John von Neumann

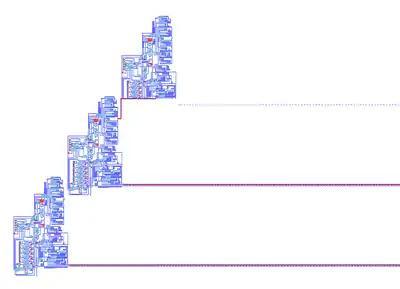
The first implementation of von Neumann's self-reproducing universal constructor. Three generations of machine are shown: the second has nearly finished constructing the third. The lines running to the right are the tapes of genetic instructions, which are copied along with the body of the machines.

While not as prolific in physics as he was in mathematics, he nevertheless made several other notable contributions. His pioneering papers with Subrahmanyan Chandrasekhar on the statistics of a fluctuating gravitational field generated by randomly distributed stars were considered a "tour de force". In this paper they developed a theory of two-body relaxation and used the Holtsmark distribution to model the dynamics of stellar systems. He wrote several other unpublished manuscripts on topics in stellar structure, some of which were included in Chandrasekhar's other works. In earlier work led by Oswald Veblen von Neumann helped develop basic ideas involving spinors that would lead to Roger Penrose's twistor theory. Much of this was done in seminars conducted at the IAS during the 1930s. From this work he wrote a paper with A. H. Taub and Veblen extending the Dirac equation to projective relativity, with a key focus on maintaining invariance with regards to coordinate, spin, and gauge transformations, as a part of early research into potential theories of quantum gravity in the 1930s. In the same time period he made several proposals to colleagues for dealing with the problems in the newly created quantum field theory and for quantizing spacetime; however, both his colleagues and he did not consider the ideas fruitful and did not pursue them. Nevertheless, he maintained at least some interest, in 1940 writing a manuscript on the Dirac equation in de Sitter space.